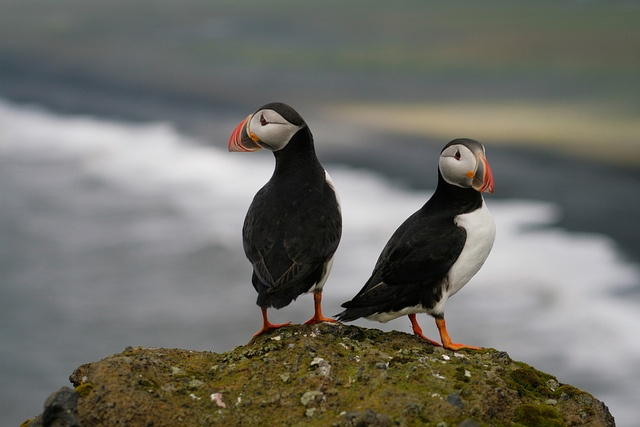
A couple of birds sitting on top of a rock next to the ocean.
Two small birds are sitting on the large rock.
Two birds standing on a rock by the ocean
Two birds sitting on a tree stump side by side
Two sea birds standing on a rock in front of the ocean.